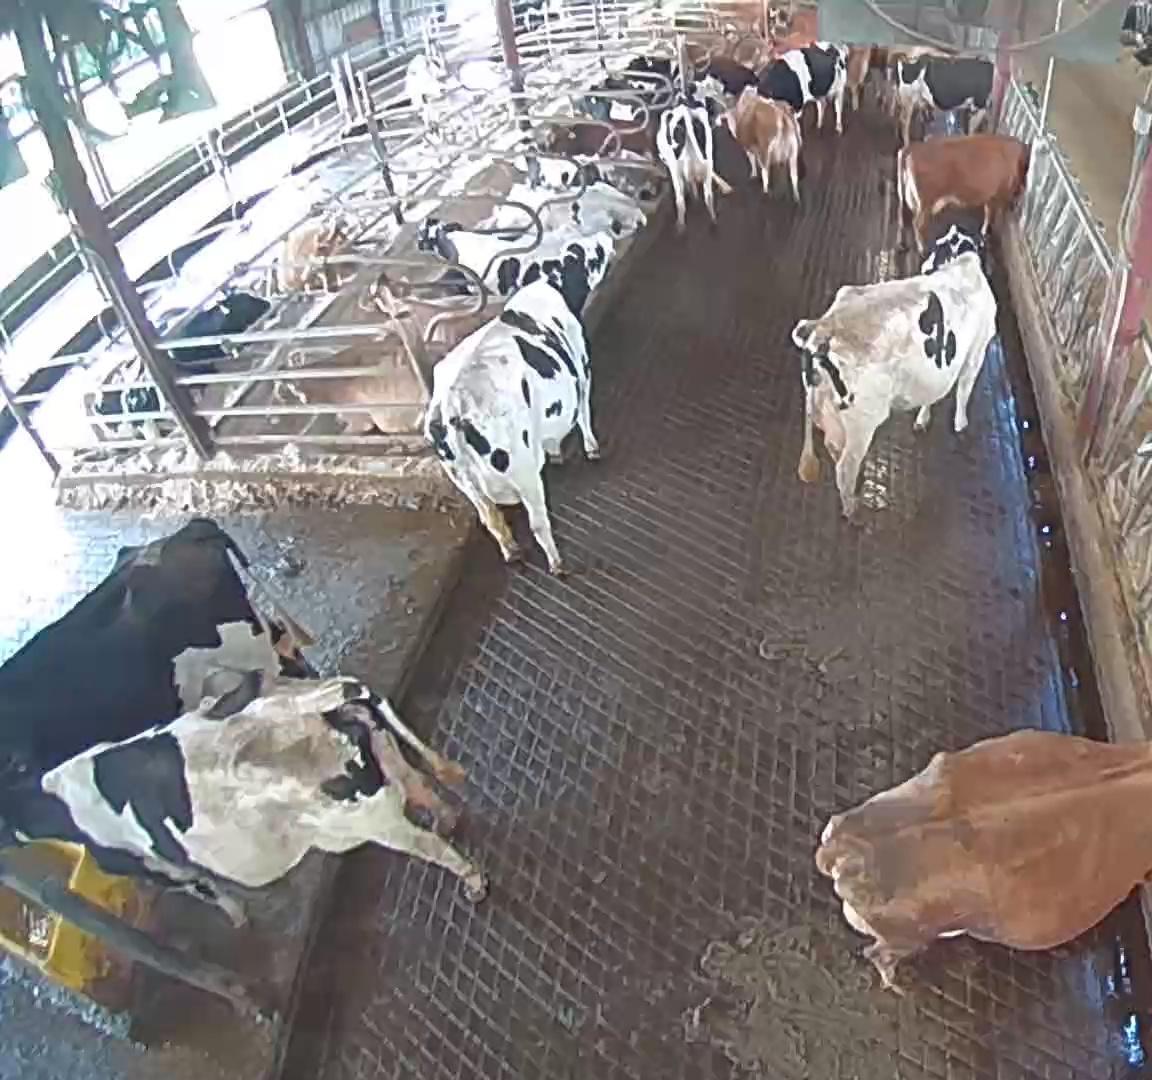
Number of cows: 18